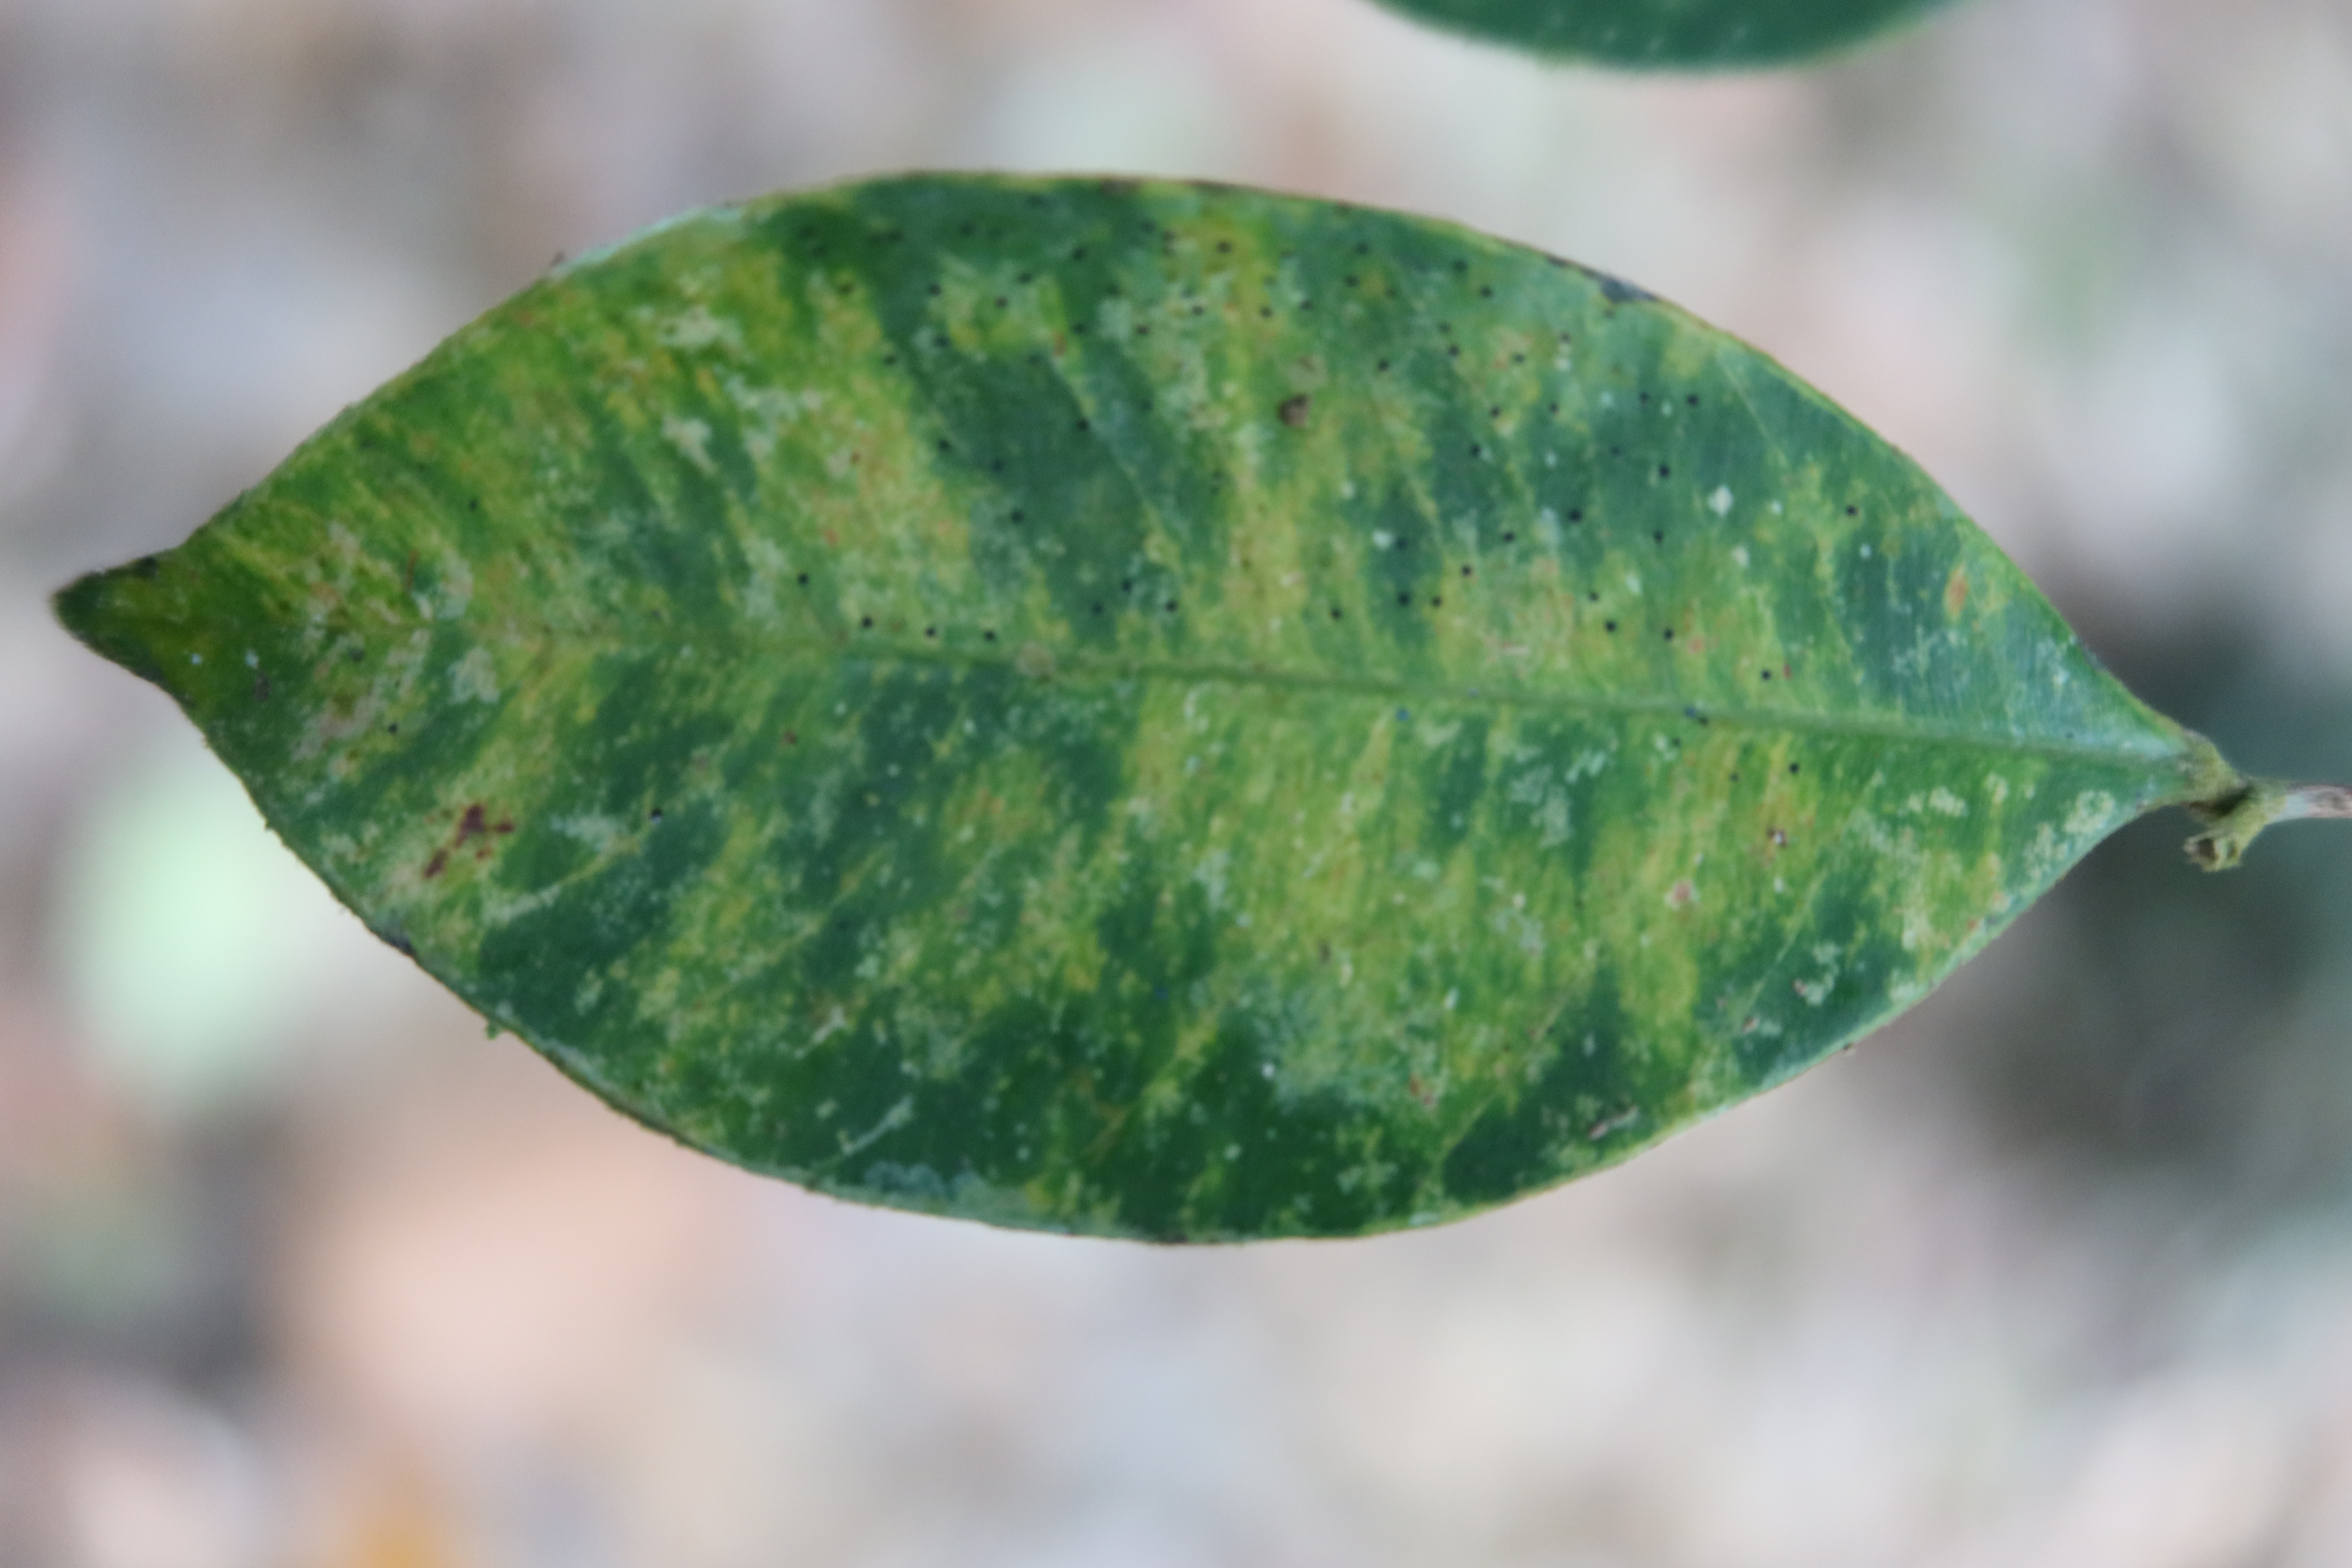
Label: Black spots